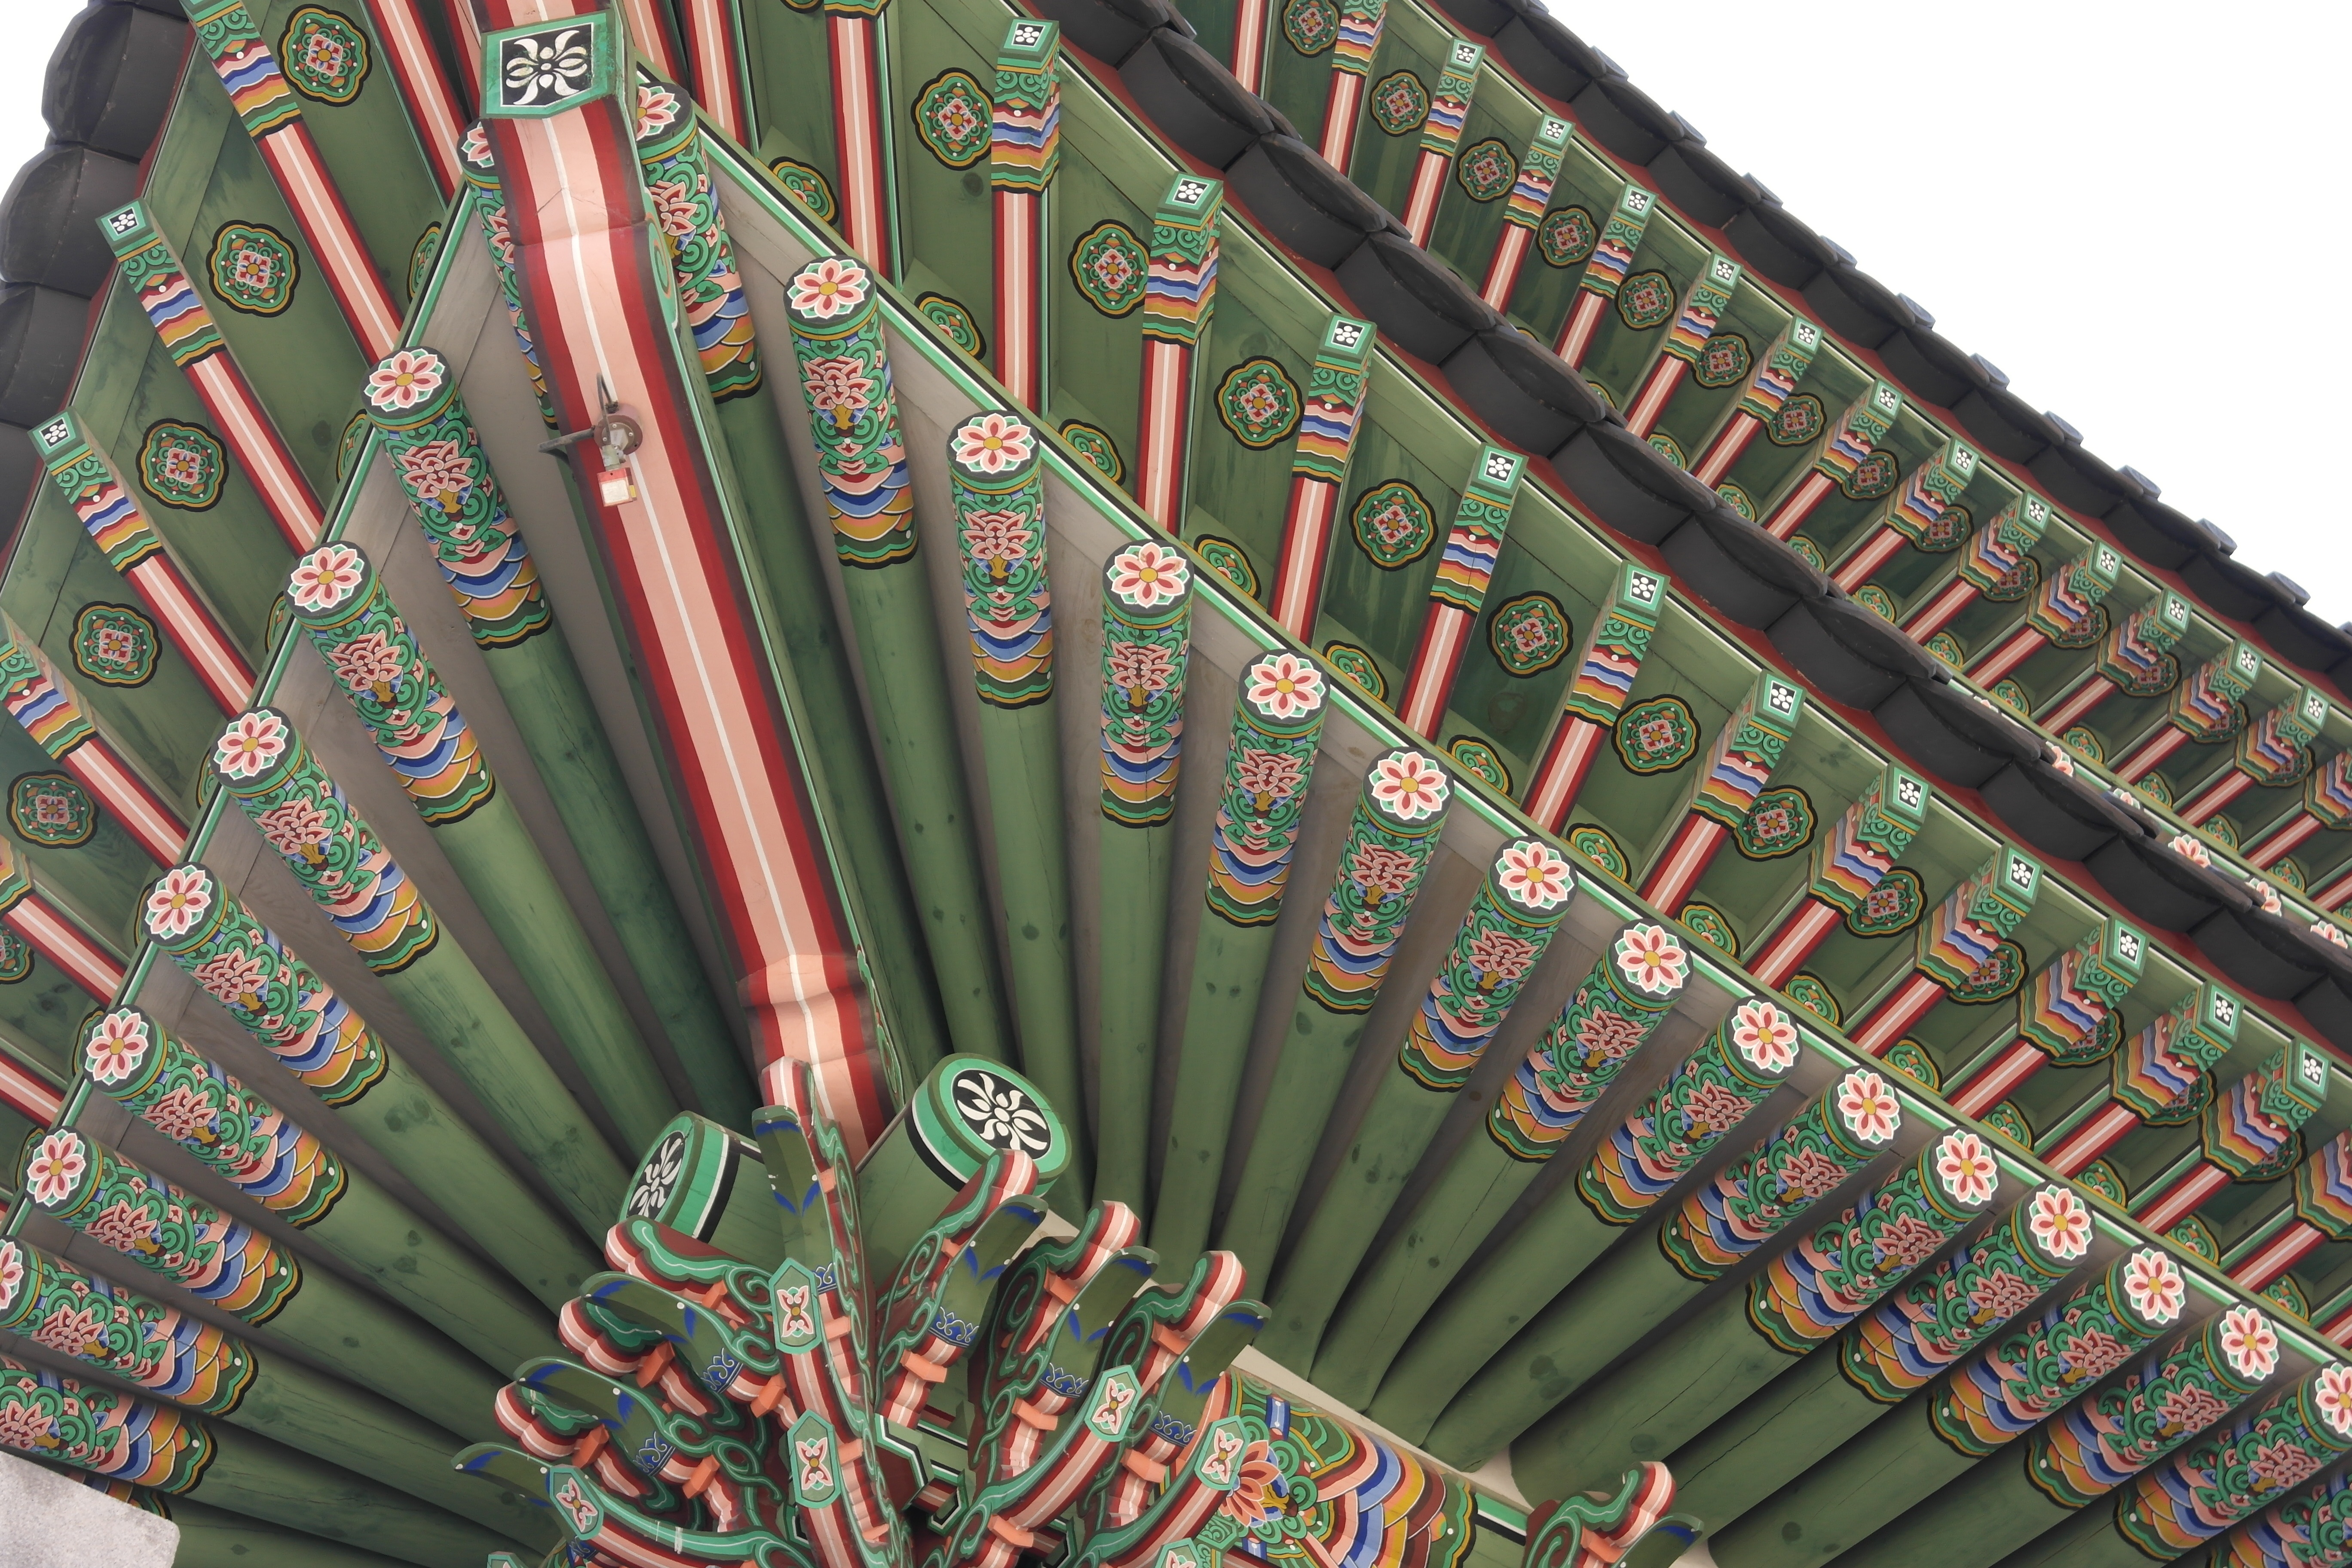
technology, green, mono, traditional, forbidden city, republic of korea, korea culture, gyeongbok palace, electrical wiring, electronic device, personal computer hardware, electronics accessory